Germanic boar helmet

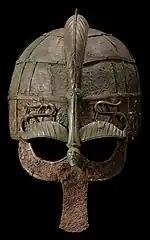

Boar helmets are referenced in the Anglo-Saxon poem "Beowulf" five times. In three cases they appear to feature freestanding boars atop the helmets, like the Guilden Morden example. Such is the case when Grendel's mother seeks vengeance for the death of her son.